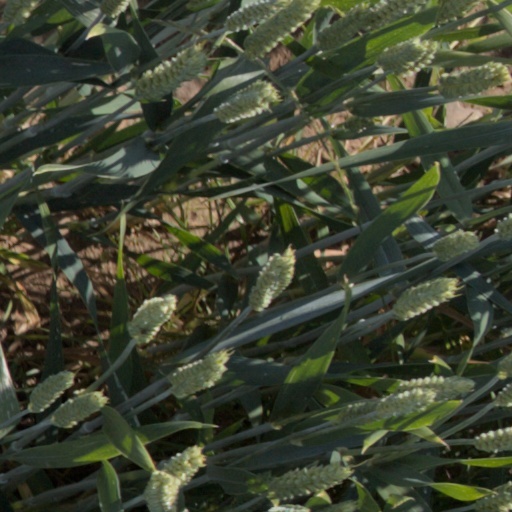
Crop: wheat